LG Optimus series

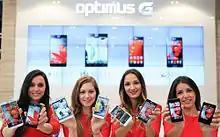
LG Optimus smartphones at Mobile World Congress 2013 in Barcelona

The LG Optimus series of smartphones and tablet computers were marketed and manufactured by LG Electronics from 2010 to 2015. Optimus-branded devices have been produced running both the Android and Windows Phone 7 operating systems.